McCormick-Deering W series tractors

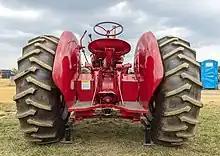
Rear view of a W-D 9, showing the low profile compared to row-crop tractors

The McCormick-Deering W-9 departed from the letter series parallel, using much more powerful engines from International Harvester's crawler tractors, and heavier drivetrains. The W-9 was first produced in 1940 with the C335 engine used in the T-9 crawler. Running on gasoline, distillate or kerosene, it produced . Operating weight was over . A WD-9 diesel version of the same displacement was available. Industrial tractors were the International I-9 and ID-9, and a special steel-wheeled rice field variant was the WR-9 and WDR-9. The Super W-9/WD-9 was produced in 1953 with greater torque.